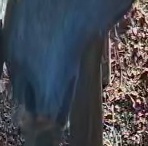
Face region: mouth_nostrils (mouth_chin_nostrils_and_profile)
Pain indicator: obviously_present